Mamluk Sultanate

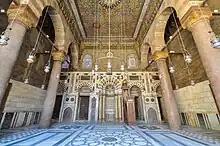
Interior of the Mosque-Madrasa of Sultan Barquq in Cairo (1384–1386)

Qalawun was the last Salihi sultan and after his death in 1290, his son, al-Ashraf Khalil, drew legitimacy by emphasizing his lineage from Qalawun. Like his predecessors, Khalil's main priorities were organizing the state apparati, defeating the Crusaders and Mongols, integrating Syria, and preserving the flow of new mamluks and weaponry into the empire. Baybars had purchased 4,000 mamluks, Qalawun 6,000–7,000 and by the end of Khalil's reign, there was an estimated total of 10,000 mamluks in the sultanate. In 1291, Khalil captured Acre, the last major Crusader stronghold in Palestine and Mamluk rule consequently extended across all of Syria.